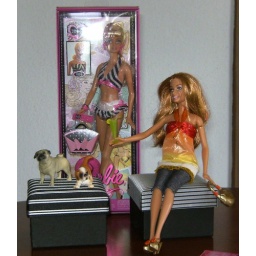
The ottomans are boxes with ties in them (same fabric as the lid), cool huh. The dogs are from Schleich.